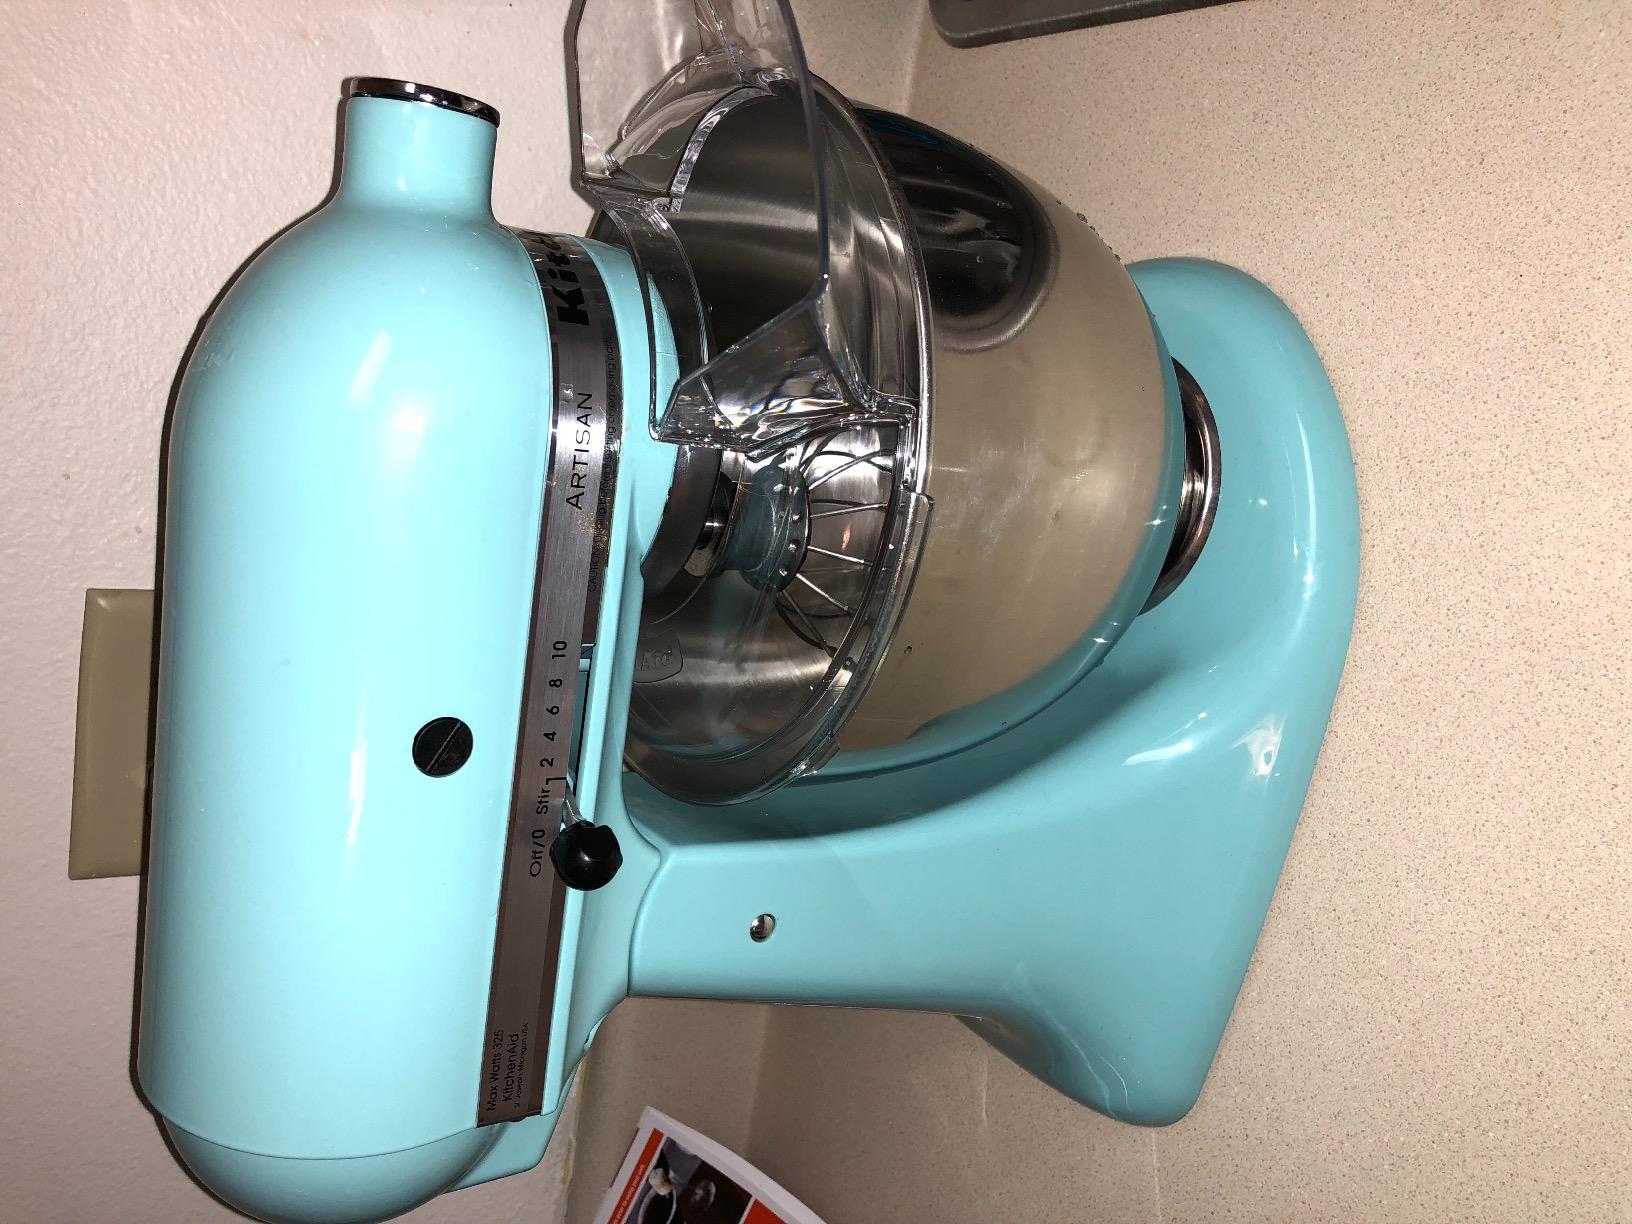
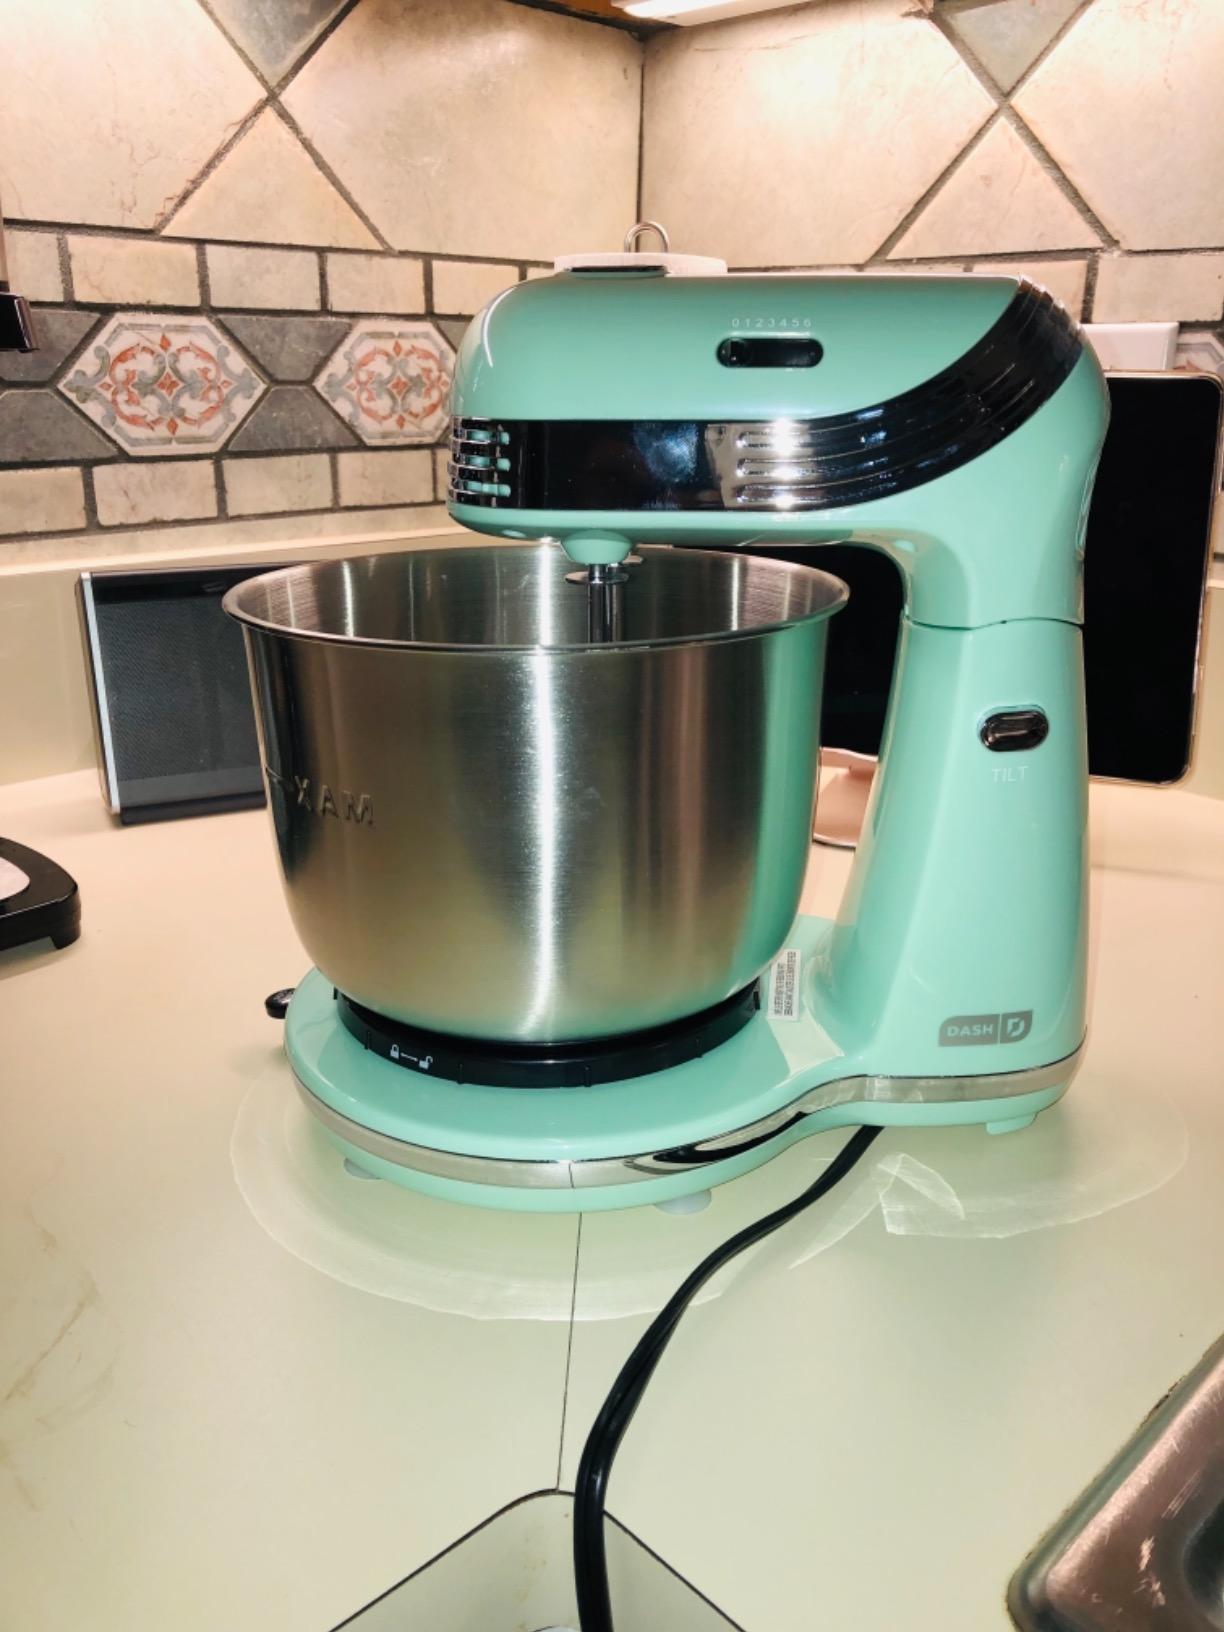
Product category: items_mixer
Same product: no